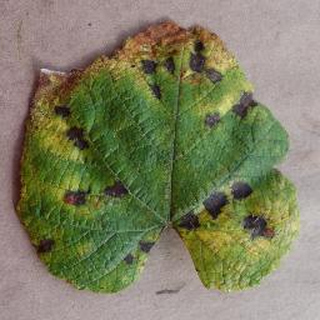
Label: grape_leaf_blight